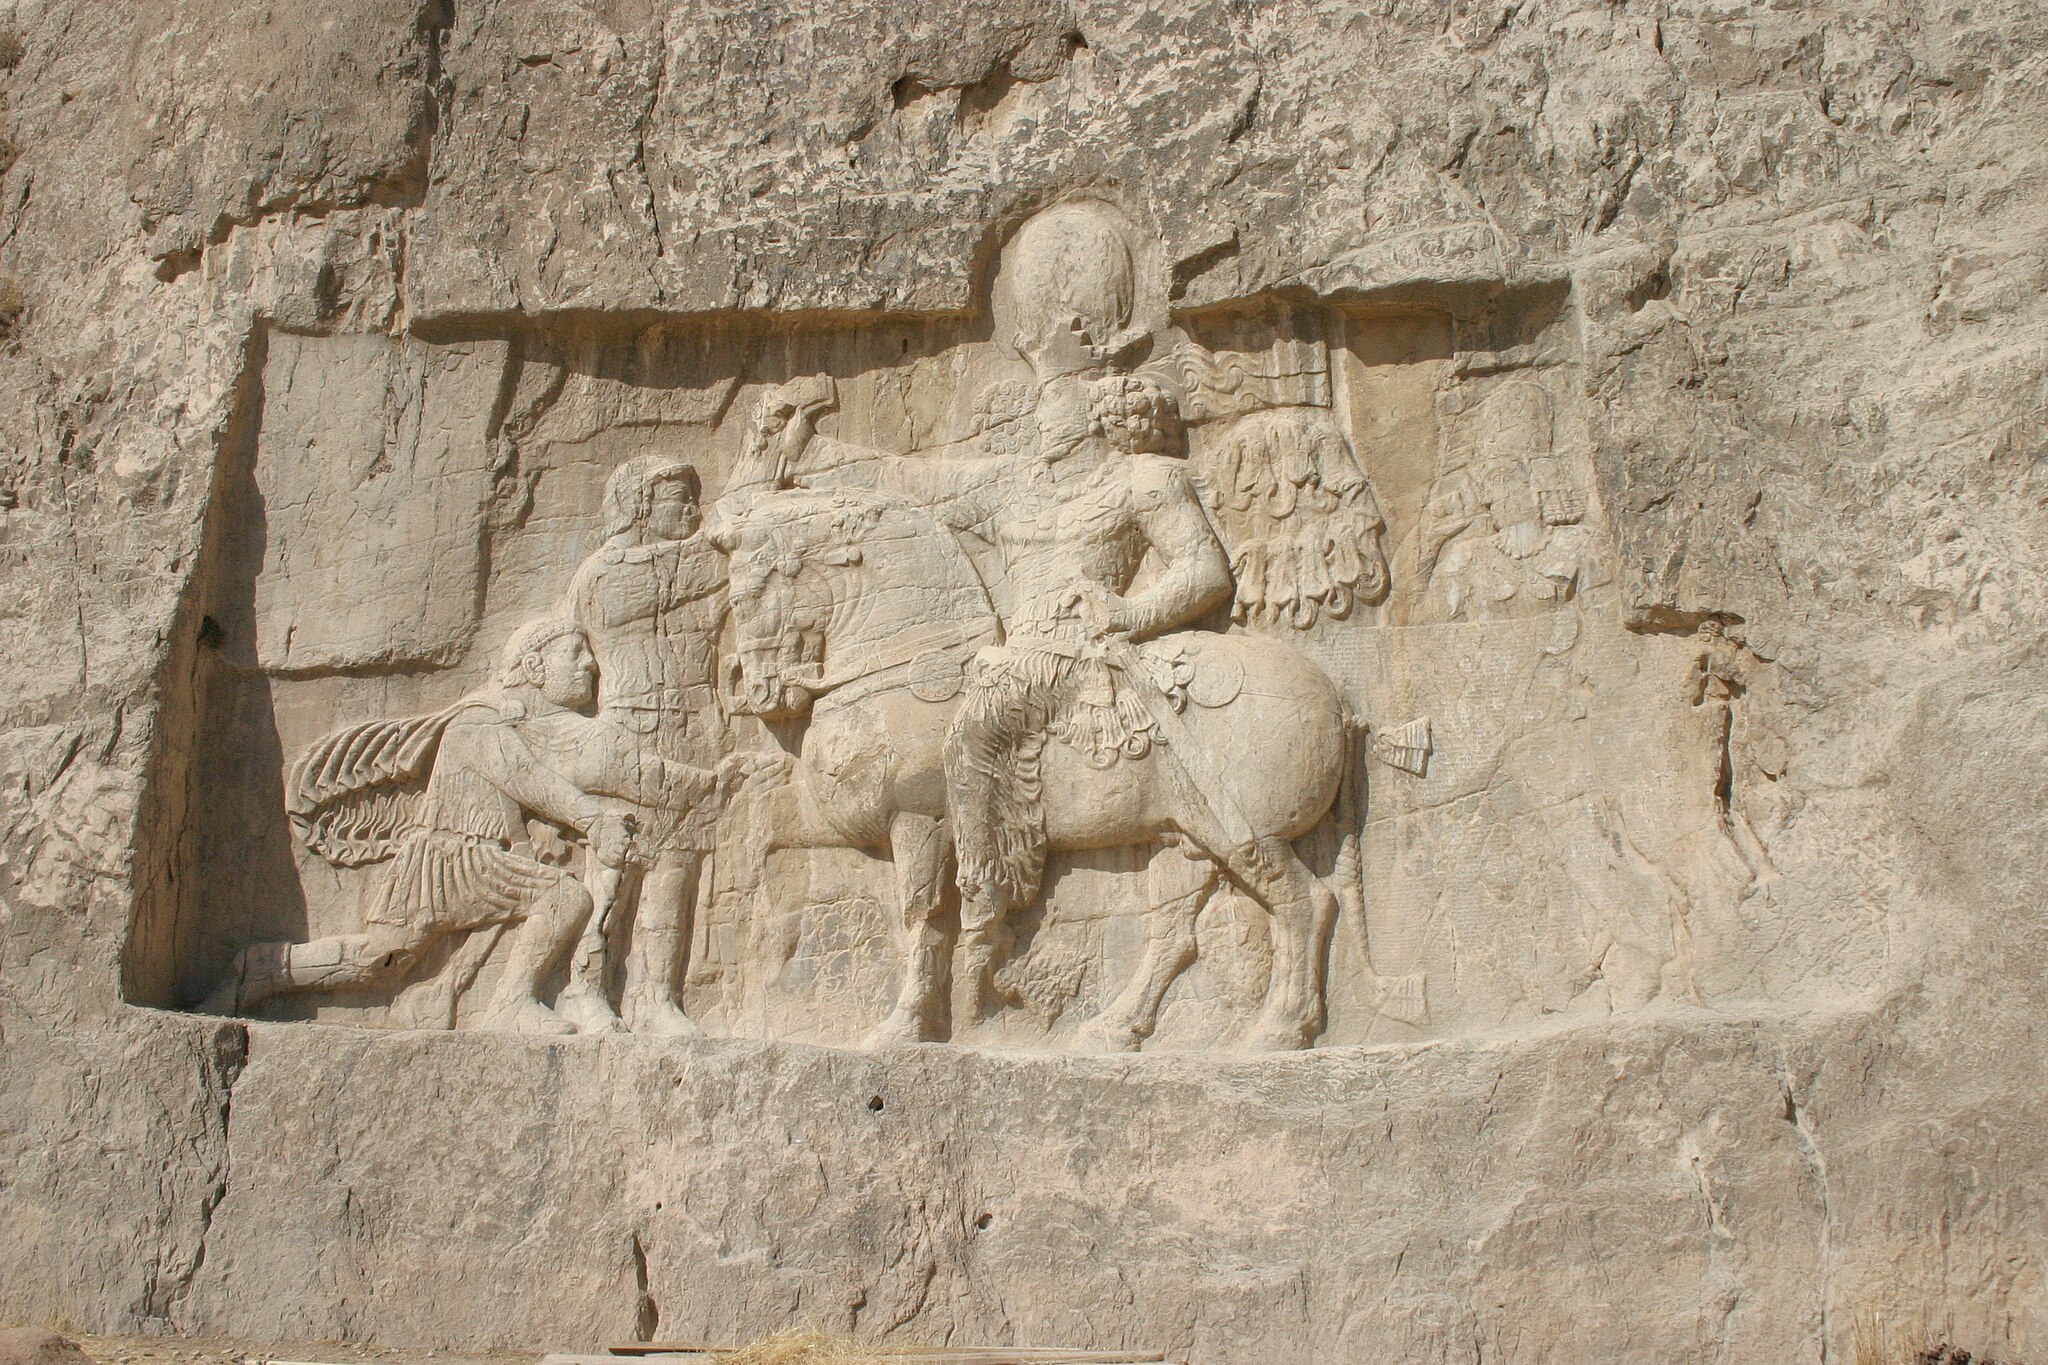
Title: Relief of Shapur I capturing Valerian
Description: A bas relief sculpture at Naqsh-e Rostam, Iran, depicting the triumph of Shapur I over the Roman Emperor Valerian
Date: 2007-11-16
Categories: Taken with Canon EOS 300D, Relief of triumph of Shapur I over Valerian at Naqsh-e Rustam, Self-published work, PD-self, Files with derivative versions